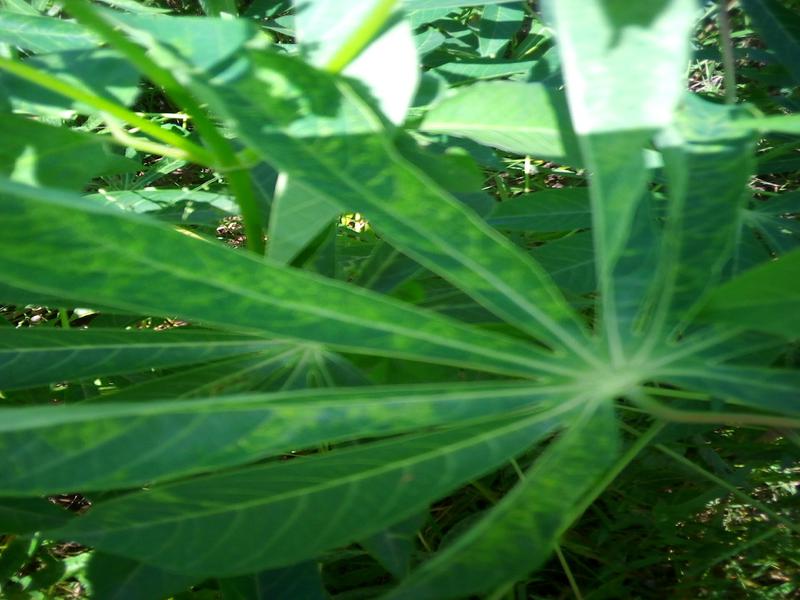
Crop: cassava
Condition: mosaic_disease